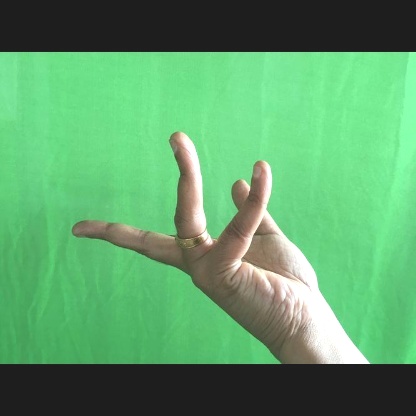
Mudra: Alapadmam